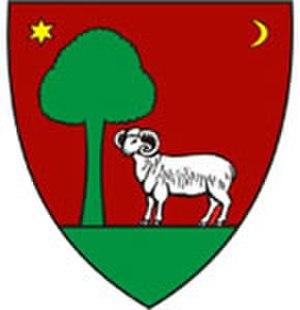
Kóspallag est un village et une commune du comitat de Pest en Hongrie.